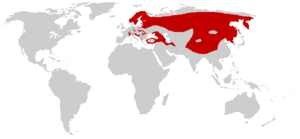
Le Lynx boréal, également appelé Lynx d'Eurasie, Lynx commun, Loup-cervier et improprement Lynx d'Europe, est une espèce de félin du genre Lynx. S'il est impropre de l'appeler Lynx d'Europe c'est parce que sa distribution est en fait largement eurasienne, atteignant le littoral nord-pacifique. Aisément reconnaissable à ses longues pattes, sa courte queue et sa face aux oreilles pointues, le Lynx boréal apparaît dans de grandes variétés de robes et de tailles.